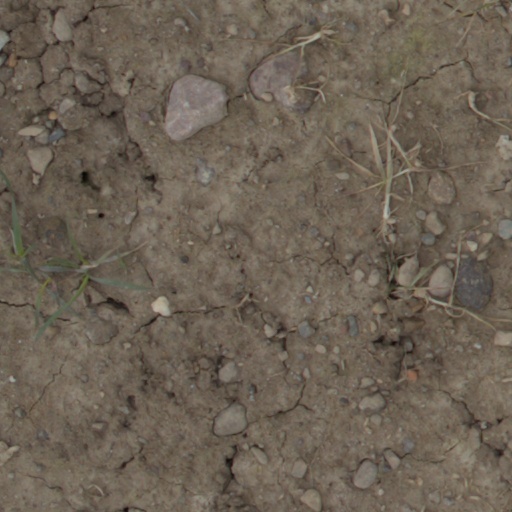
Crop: wheat